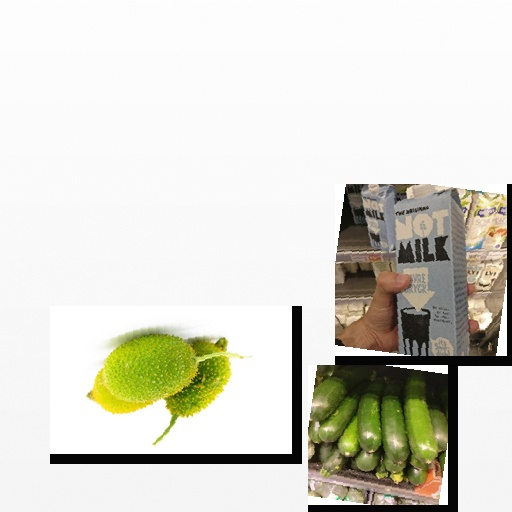
Food items: zucchini, spiny_gourd, oat_milk